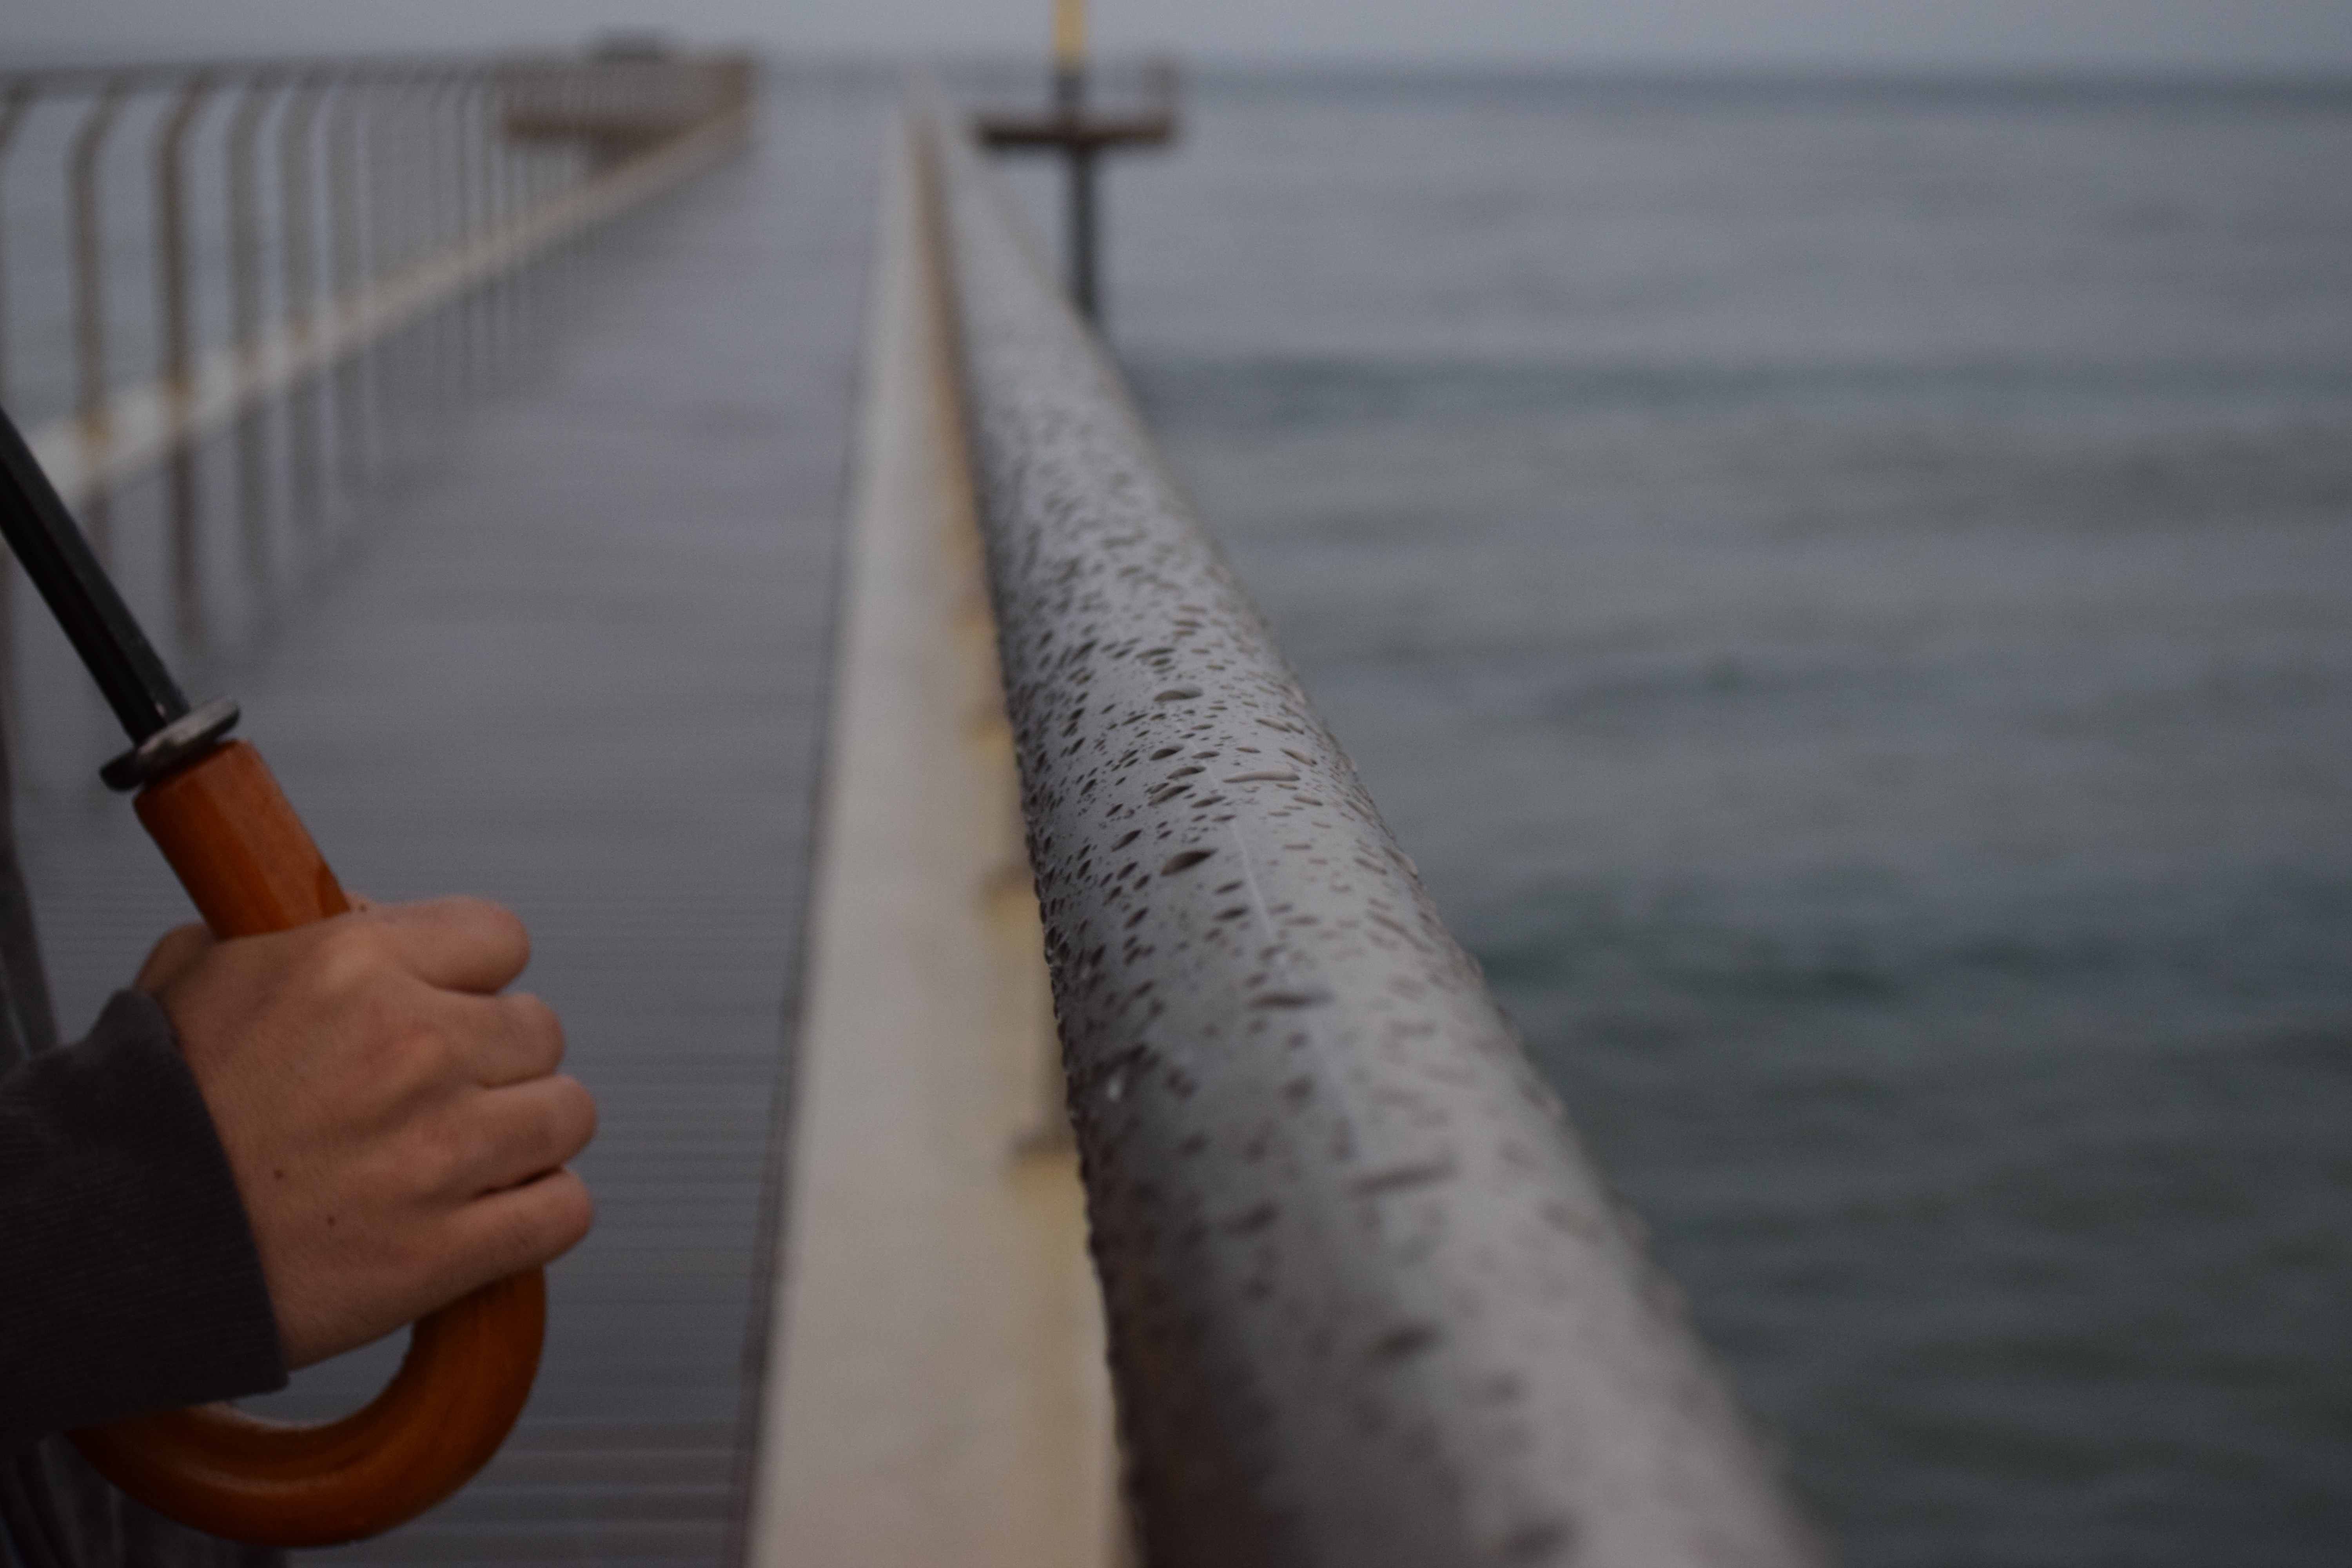
sea, water, ocean, wing, fishing rod, fixed link